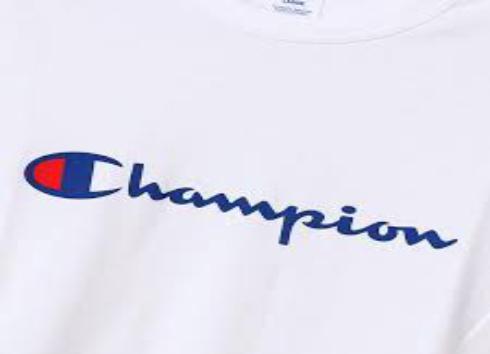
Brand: Champion
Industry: Clothes